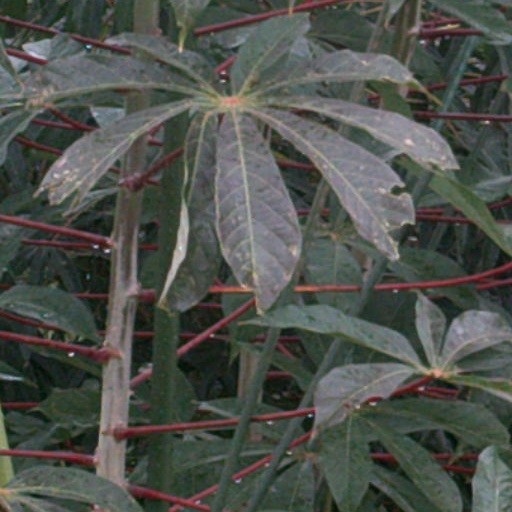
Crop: cassava